Christian Historical Union

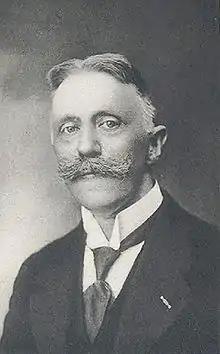
Dirk Jan de Geer

In the 1918 elections, in which male universal suffrage and proportional representation were used for the first time, the party lost three seats. The ARP, CHU and Roman Catholic State Party won a combined fifty seats. The CHU started to cooperate fully in the confessional Coalition. They formed a cabinet led by the Catholic Charles Ruijs de Beerenbrouck. The CHU provided only one minister (De Visser became minister of Education, Arts and Sciences) and two non-partisan sympathisers of the CHU were appointed. During the cabinet's term one CHU member, Dirk Jan de Geer and another CHU sympathiser were appointed as ministers, while the two CHU sympathisers stepped down. In the 1922 election, the party won four seats. The cabinet of Ruijs de Beerenbrouck continued to govern; the CHU supplied two ministers and one non-partisan CHU sympathiser was appointed. During the term one CHU minister, minister of finance De Geer, stepped down after the budget of the ministry of the Navy had been rejected. In the 1925 election the party remained stable at 11 seats. A party which was closely related to the CHU, the HGS, an orthodox version of the CHU, also won one seat. Another RKSP-ARP-CHU cabinet was formed, now led by Hendrikus Colijn; the CHU supplied two ministers. In 1925, the cabinet fell prematurely because of a motion supported by the CHU parliamentary party. Each year the anti-Papist Reformed Political Party proposed a motion to remove the Dutch representative at the Holy See (a symbolic motion to show their opposition to the Pope), which was supported by the CHU. In 1925, the left-liberal Free-thinking Democratic League and socialist Social Democratic Workers' Party supported this motion because they saw it as an opportunity to bring about the downfall of the cabinet and form a progressive coalition after the election. After lengthy formation talks an extraparliamentary cabinet was formed, led by De Geer of the CHU, with one other CHU member appointed and one further CHU member joining during the cabinet's lifetime. De Geer was chosen because he was seen as a reliable administrator and a less divisive figure. In the 1929 election the party remained stable at 11 seats. It cooperated in a new Coalition cabinet led by Ruijs de Beerenbrouck, supplying two ministers, with one CHU sympathiser also serving as a minister.